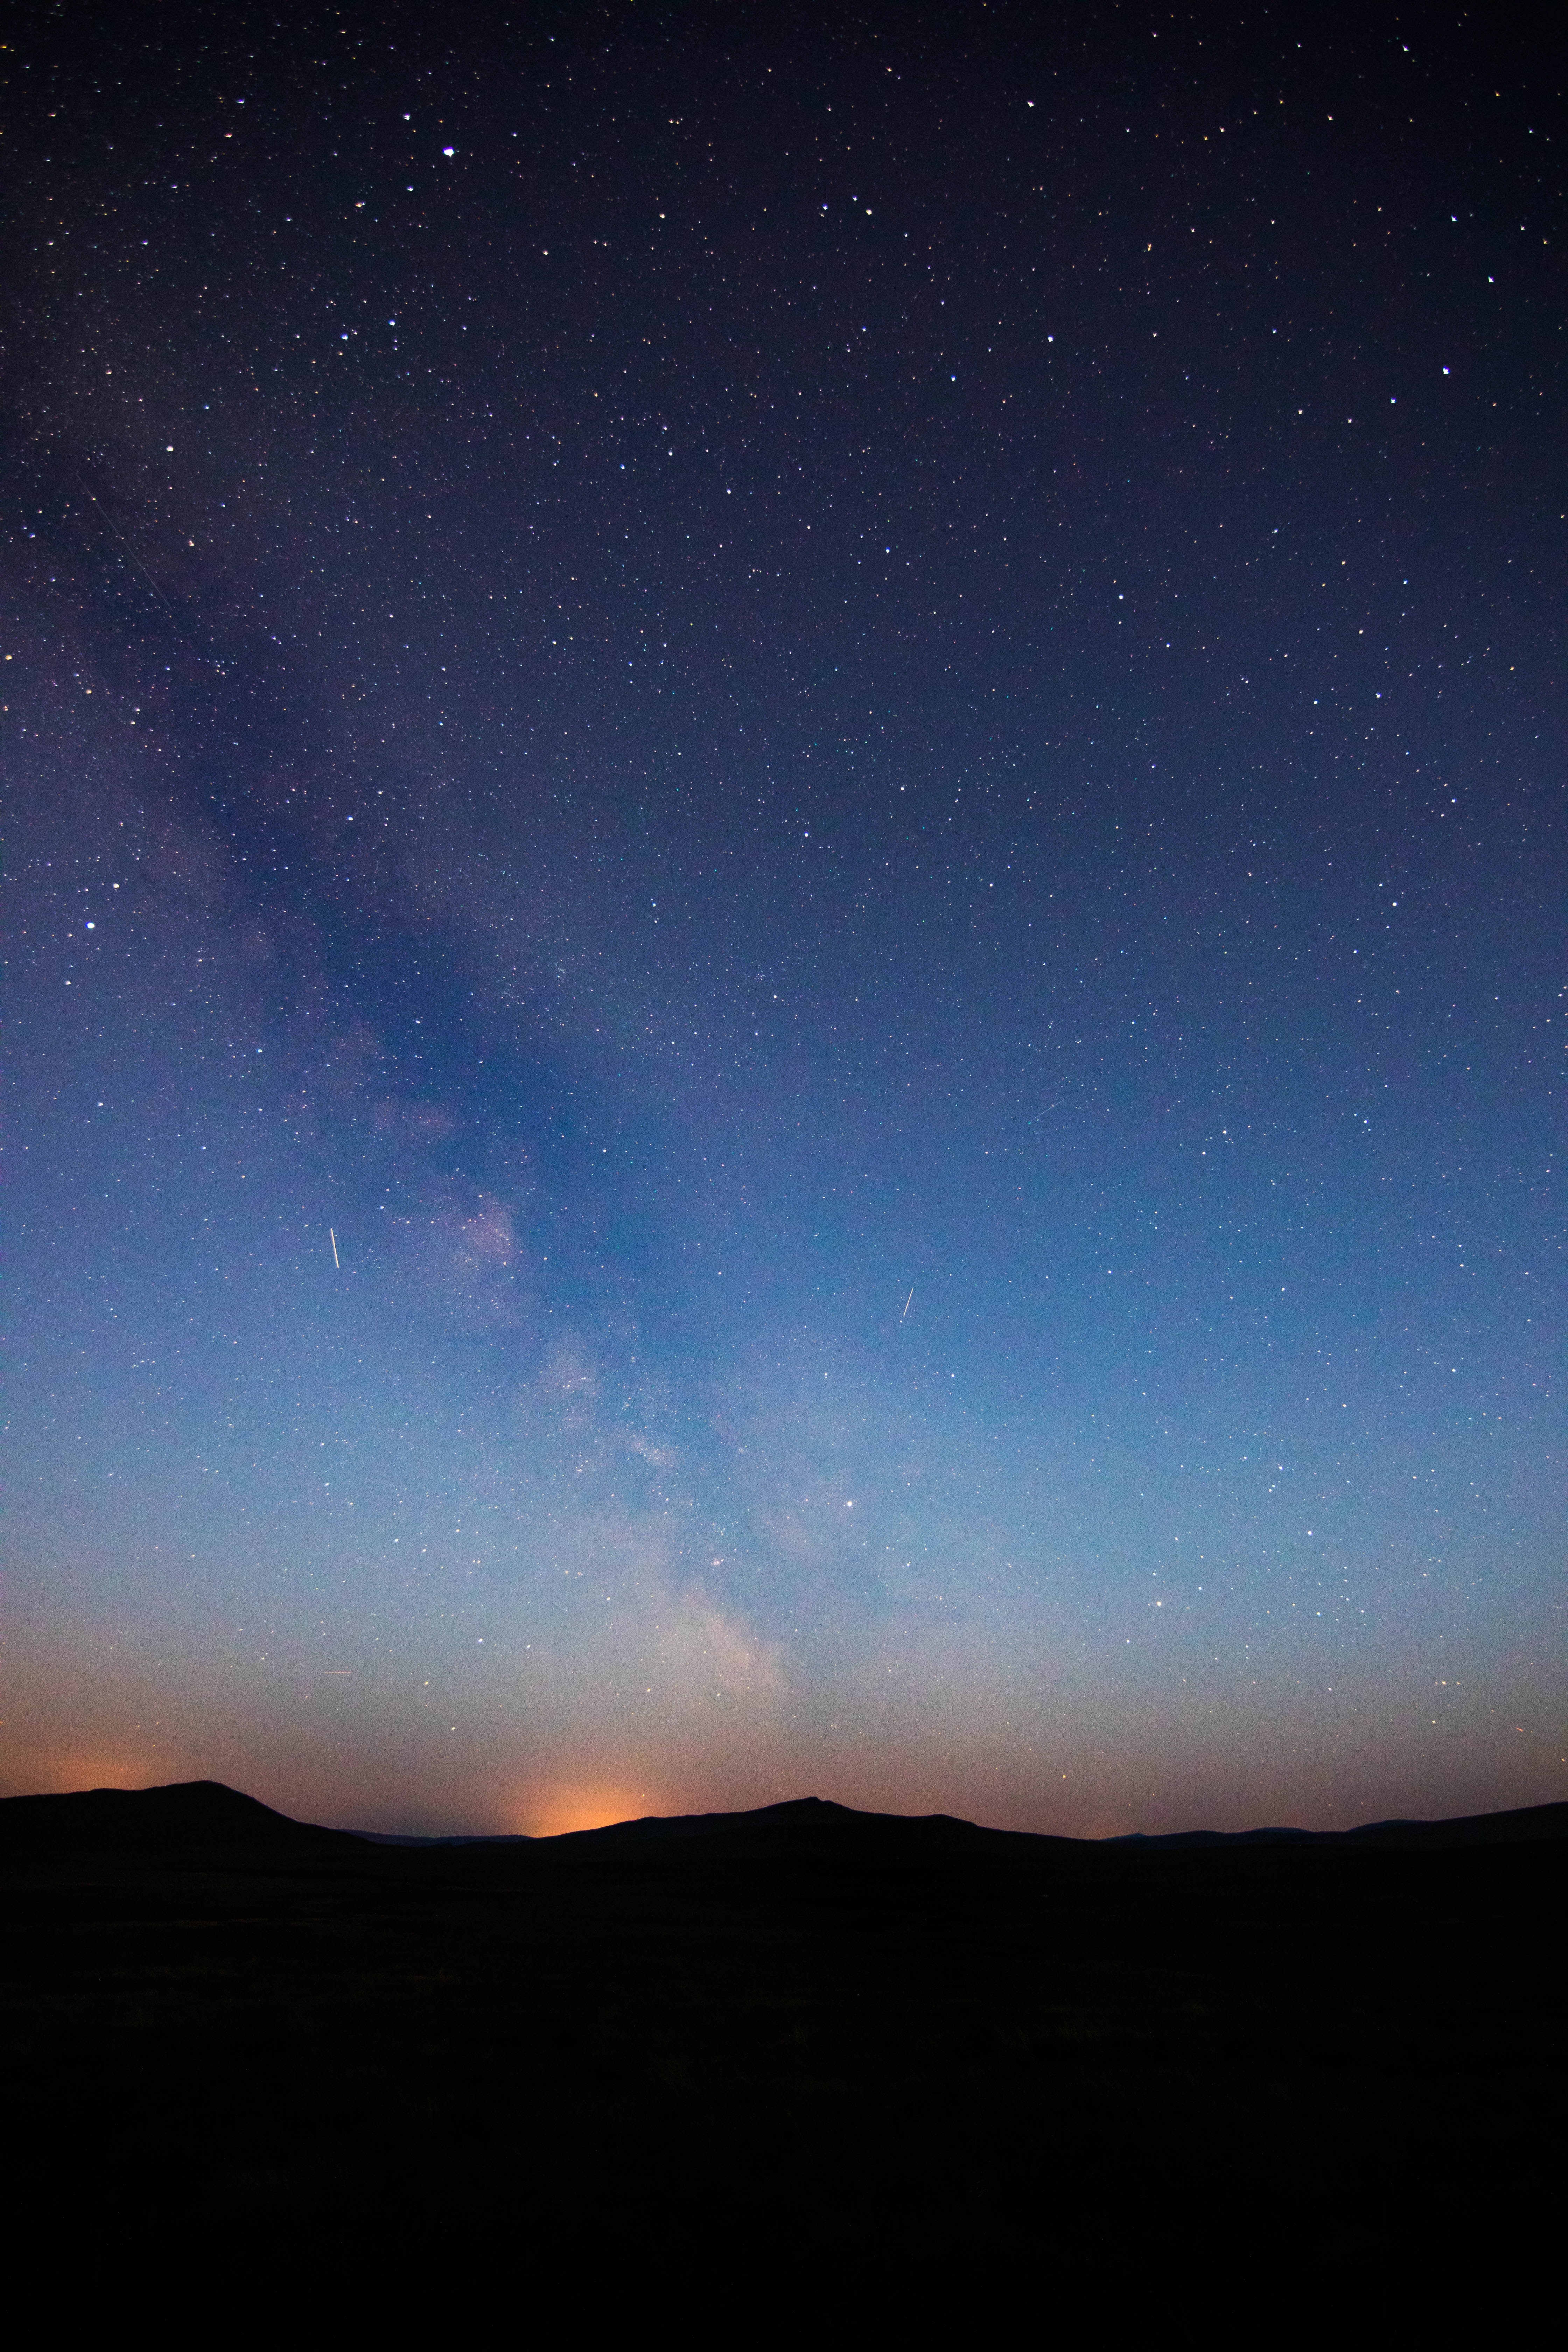
landscape, horizon, silhouette, sky, night, star, dawn, atmosphere, dusk, evening, space, darkness, galaxy, ridge, outer space, cool image, astronomy, stars, cool photo, midnight, phenomenon, astronomical object, meteorological phenomenon, atmosphere of earth, computer wallpaper, geological phenomenon